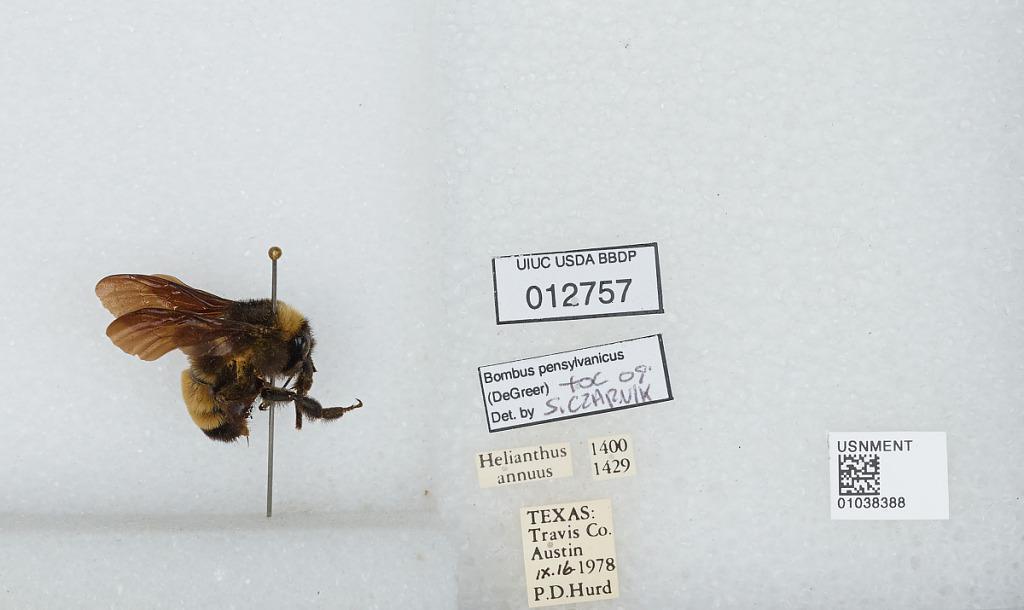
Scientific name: Bombus (Fervidobombus) pensylvanicus pensylvanicus (De Geer)
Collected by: P. Hurd
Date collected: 1978-9-16
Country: United States
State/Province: Texas
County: Travis
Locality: Austin
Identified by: Czarnik, S.